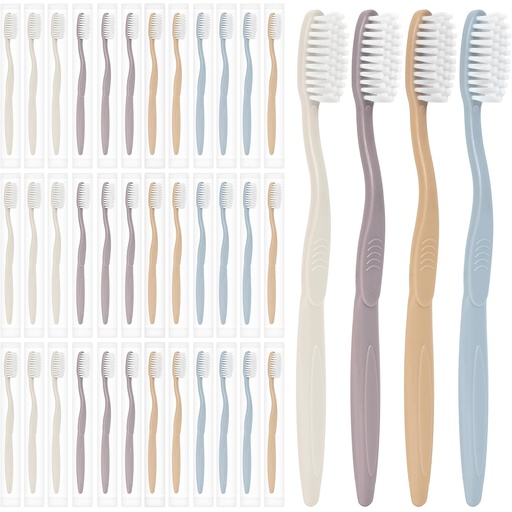
40-Pack Individually Wrapped Toothbrushes with Tongue Scraper | Bulk Soft Bristle Toothbrush Set for Adults, Travel-Friendly Disposable Toothbrushes for Hotels, Dental Offices(Multi-Colored)
Overview Brand : DR.BRIGHT Age Range (Description) : Adult Special Feature : Built in Tongue Scraper Power Source : NO POWER Item Firmness Description : Soft About this item INDIVIDUALLY WRAPPED HYGIENE: Each toothbrush is sealed in a separate package to keep dirt out, making these bulk toothbrushes ideal for travel, hotels, hospitals, and emergency kits. Disposable design ensures freshness until use. TRAVEL & COMMERCIAL MULTI-USE: Perfect portable toothbrush set for camping, flights, offices, and dental clinics. Cost-effective bulk purchase for schools, homeless shelters, and event giveaways. Multipack storage-friendly design. DENTIST-APPROVED SOFT BRISTLES: PBT bristles (BPA Free) prevent gum damage with 0.18mm ultra-soft tips. Low water absorption keeps dry, resisting dirt growth. Safer for people' delicate gums than regular adult toothbrushes. TONGUE SCRAPER PRO: Built-in textured tongue cleaner removes 30% more odor-causing than regular toothbrushes. Dual-action design combats bad breath at the source, recommended by dental professionals for complete oral hygiene. ERGONOMIC TOOTHBRUSH HANDLE: The non-slip grip on these adult toothbrushes medium reduces hand fatigue. Wave-shaped grip ensures control for optimal brushing technique and comfort. INTIMATE ADVICE:Dentists recommend changing your toothbrush at least every three months or replace after illness.You can also search for pasteurized brushing method to learn to learn!
Brand: DR.BRIGHT
Category: Health & Beauty > Personal Care > Oral Care > Toothbrushes > Manual Toothbrushes